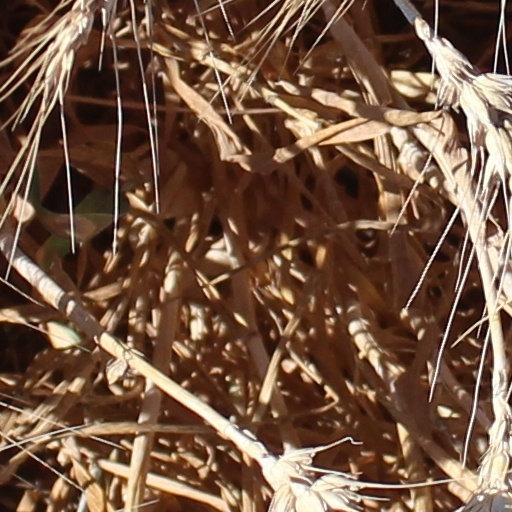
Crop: wheat